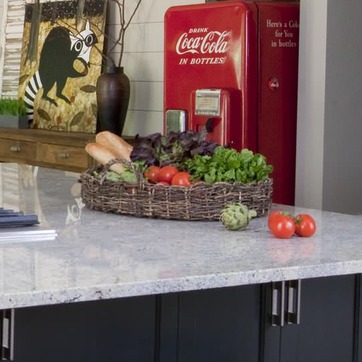
Material: food